New Testament

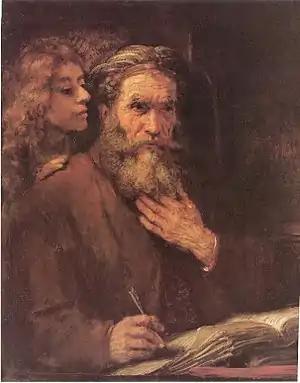
"Evangelist Mathäus und der Engel", by Rembrandt, 1661

Authorship of the Gospels remains divided among both evangelical and critical scholars. The names of each Gospel stems from church tradition, and yet the authors of the Gospels do not identify themselves in their respective texts. All four gospels and the Acts of the Apostles are anonymous works. The Gospel of John claims to be based on eyewitness testimony from the Disciple whom Jesus loved, but never names this character. The author of Luke-Acts claimed to access an eyewitness to Paul; this claim remains accepted by most scholars. Objections to this viewpoint mainly take the form of the following two interpretations, but also include the claim that Luke-Acts contains differences in theology and historical narrative which are irreconcilable with the authentic letters of Paul the Apostle. According to Bart D. Ehrman of the University of North Carolina, none of the authors of the Gospels were eyewitnesses or even explicitly claimed to be eyewitnesses of Jesus's life. Ehrman has argued for a scholarly consensus that many New Testament books were not written by the individuals whose names are attached to them. Scholarly opinion is that names were fixed to the gospels by the mid second century AD. Many scholars believe that none of the gospels were written in the region of Palestine.